Assisted migration of forests in North America

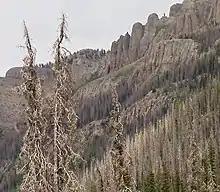
Native bark beetles are now able to kill even the highest elevation trees (Engelmann spruce) in the national forests of Colorado. Photo June 2014, Wolf Creek Pass.

The focus among forestry professionals and researchers was different. Paleoecologists had already concluded that there were significant lags in northward movement of even the dominant canopy trees in North America during the thousands of years since the final glacial retreat. In the 1990s, forestry researchers had begun applying climate change projections to their own tree species distribution models, and some results on the probable distances of future range shifts prompted attention. As well, translocation terminology was not controversial among forestry researchers because "migration" was the standard term used in paleoecology for natural movements of tree species recorded in the geological record. Discussion in forestry journals therefore pertained more to questions of how and when and for which species climate-adaptive plantings and range expansions should begin.